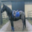
Label: horse